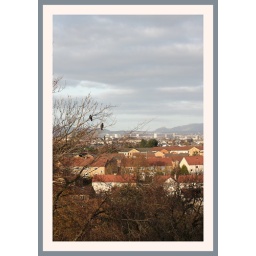
Some crows, spotted through a window in Crookston Castle.